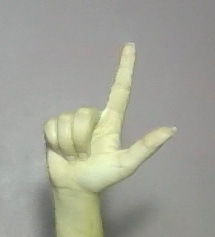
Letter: laam